Embolus

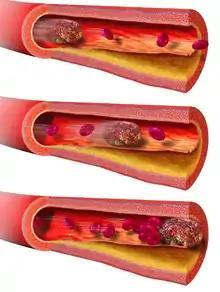
Illustration depicting an embolism within the bloodstream, and lodging at a site of vascular narrowing due to plaque

An embolus (: emboli; from the Greek ἔμβολος "wedge", "plug") is an unattached mass that travels through the bloodstream and is capable of creating blockages. When an embolus occludes a blood vessel, it is called an embolism or embolic event. There are a number of different types of emboli, including blood clots, cholesterol plaque or crystals, fat globules, gas bubbles, and foreign bodies, which can result in different types of embolisms.